Murchison, New Zealand

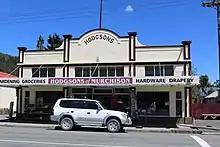
Hodgsons of Murchison (2021)

The world's earliest non-military suicide attack is believed to have occurred in Murchison on 14 July 1905. A long-standing dispute between two farmers resulted in a court case, and the defendant (Joseph Sewell) had sticks of gelignite strapped to his body. When Sewell excitedly shouted during the court sitting, "I'll blow the devil to hell, and I have enough dynamite to do just that", he was ushered out of the building. Sewell detonated the charge when a police officer tried to arrest him on the street, and his body was blown to pieces; no one else died from the explosion.